Chris Murphy

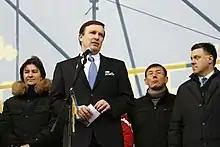
Murphy with Svoboda party leader Oleh Tyahnybok at Euromaidan in Kyiv, Ukraine, December 2013

A longtime supporter of health insurance reform, Murphy is a strong proponent of the public option, which entails the creation of an independent, government-sponsored health insurance plan to compete with private companies. Murphy has argued that such a plan would not require government financing and would help to introduce competition into monopolized health insurance markets and help reduce costs.